Island ecology

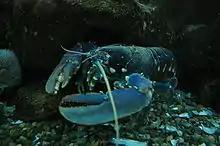
Lobster benefit greatly from the establishment of no-take zones on islands such as Great Britain, New Zealand, and Tonga.

Island conservation tends to focus on preservation of individual species and their habitats. However, many ecologists caution that ecological and evolutionary processes should be conserved as well. The conservation of island communities as a whole is closely linked to restoration.